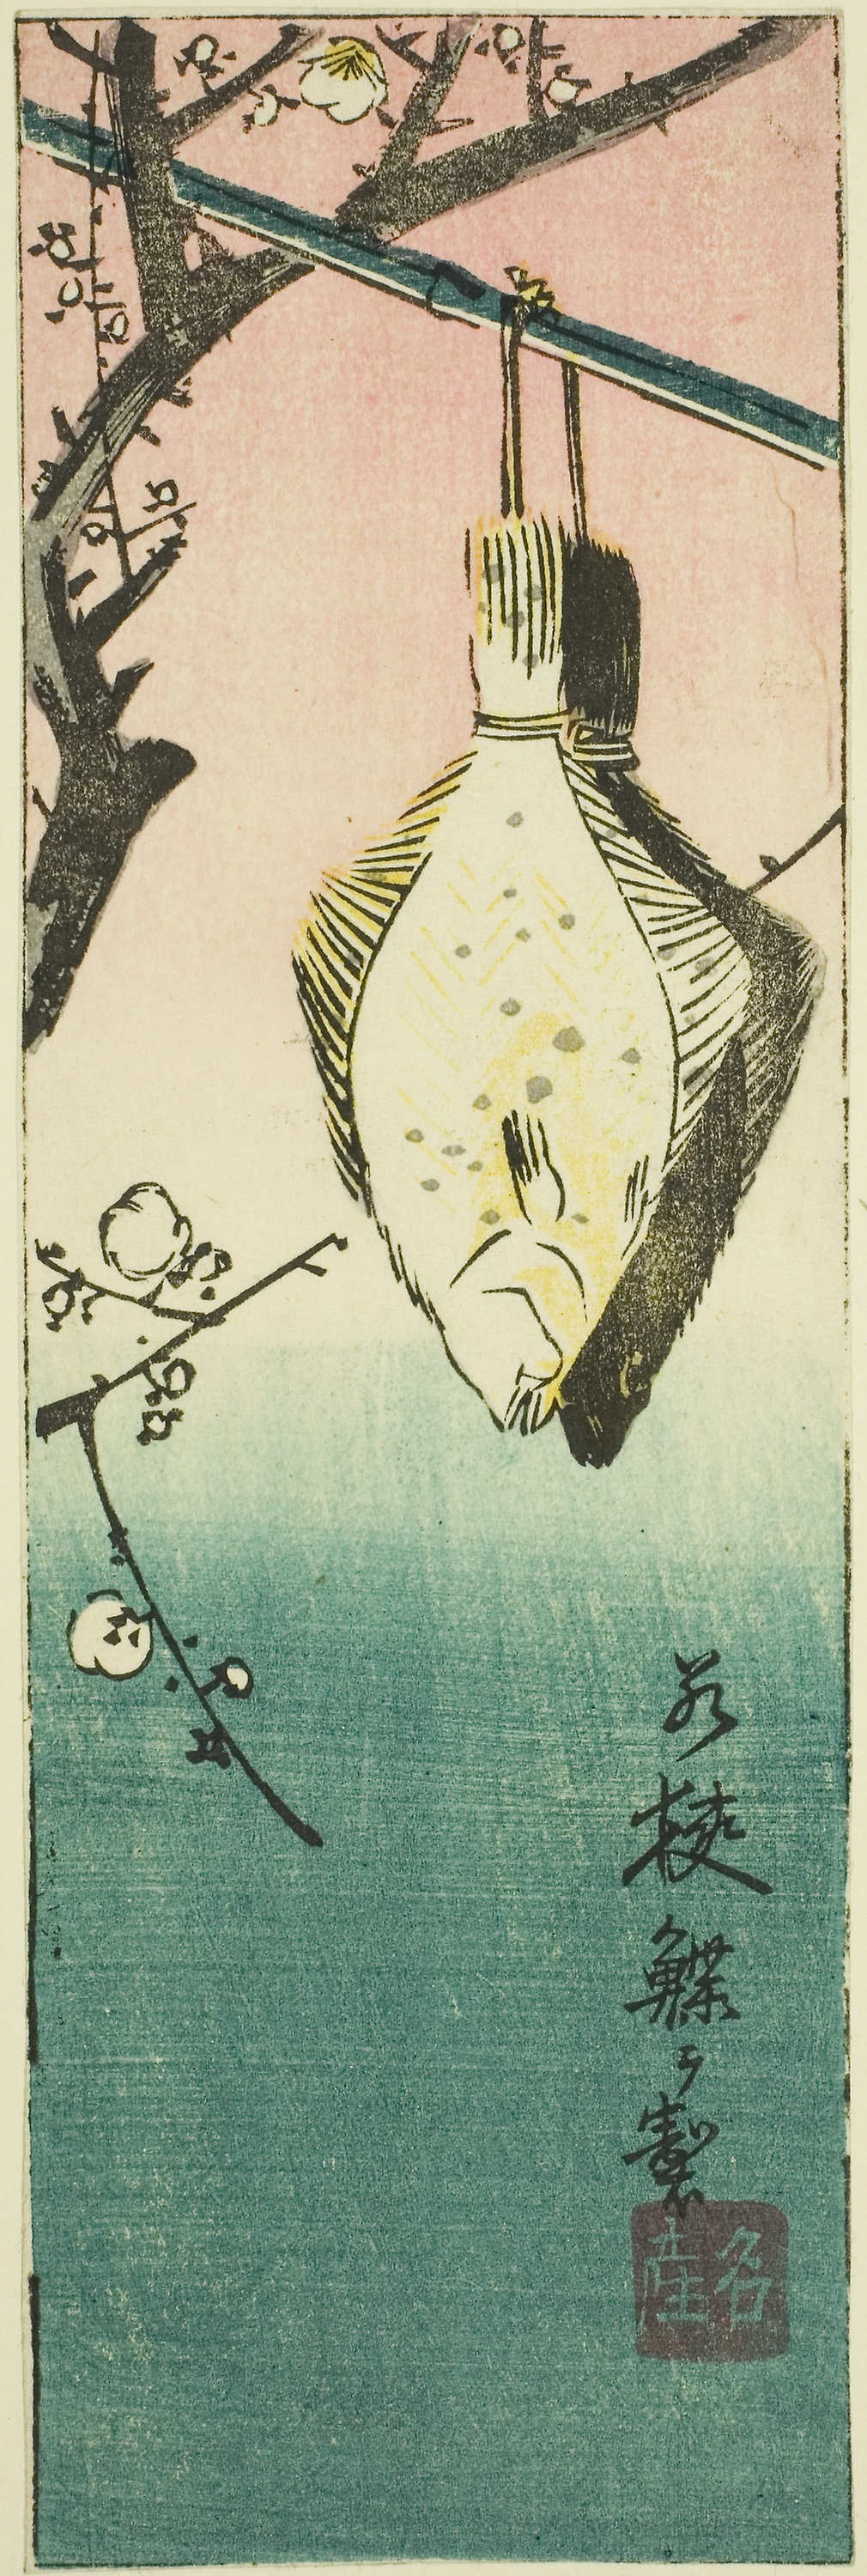
illustration, fish, art